Tangier, Virginia

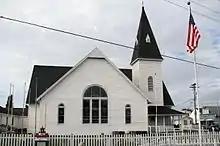
Swain Memorial United Methodist Church

With all the means of transportation and regular telephone service, residents have regular ways of staying in touch with the mainland. The island also has cable television and internet service. The island has several restaurants, an ice cream shop, four gift shops and a hardware store. There is a wild beach without a boardwalk or concessions. There is a historical museum and interpretive cultural center. Tangier is known for its seafood dishes, especially its soft-shell crab sandwiches.